Thomas Anstey Guthrie

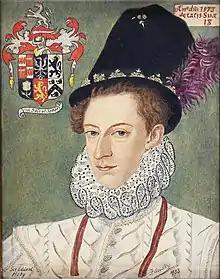
"Edward Hoby (1560-1617)" - 1933 watercolour by Guthrie, After the painting in Ipswich Museum

He was born in Kensington, London, to Augusta Amherst Austen, an organist and composer, and Thomas Anstey Guthrie. He was educated at King's College School and at Trinity Hall, Cambridge, and was called to the bar in 1880.